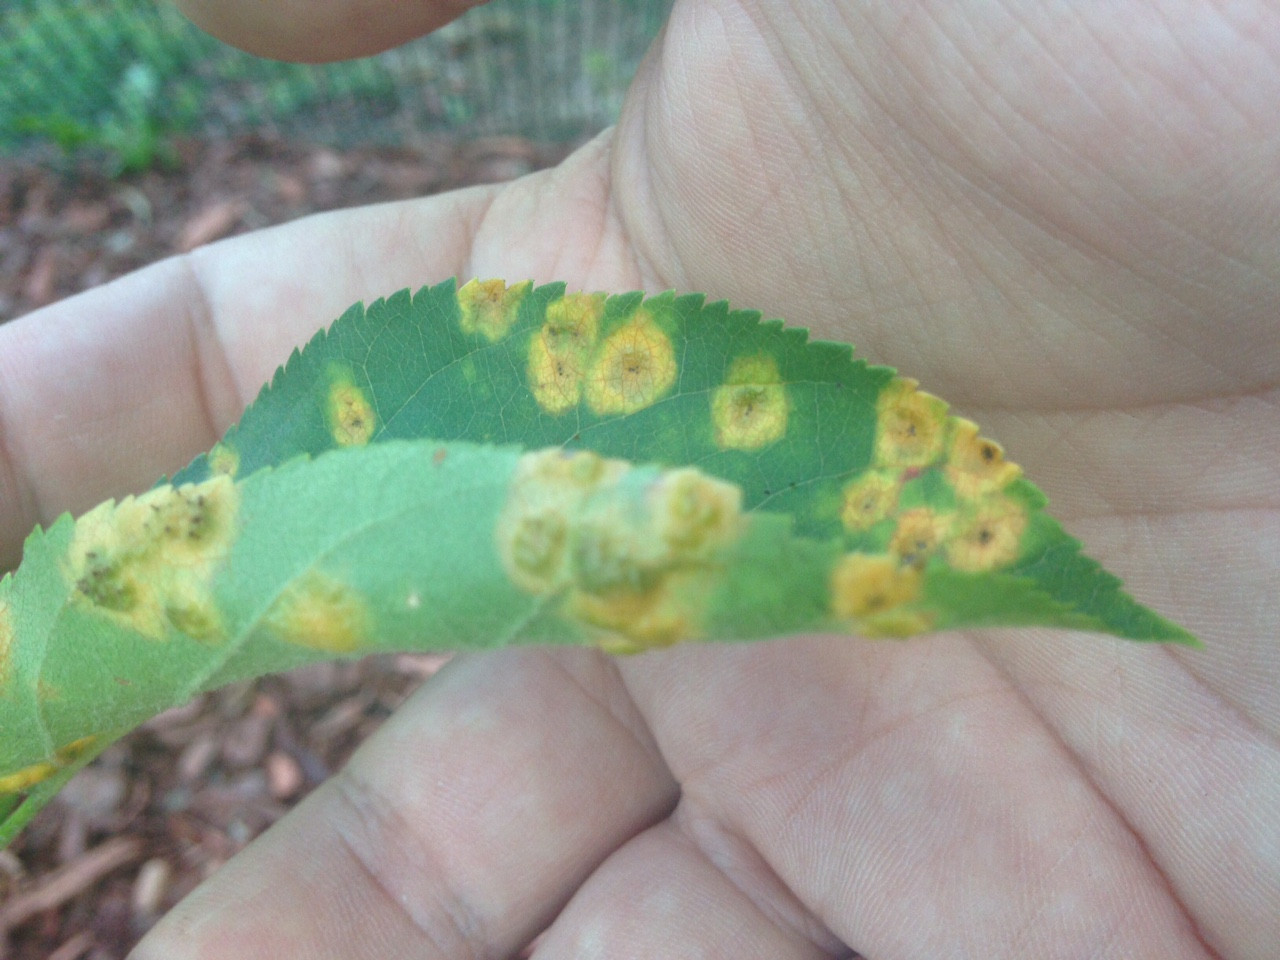
Labels: Apple rust leaf